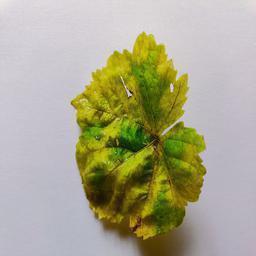
Label: Downy Mildew